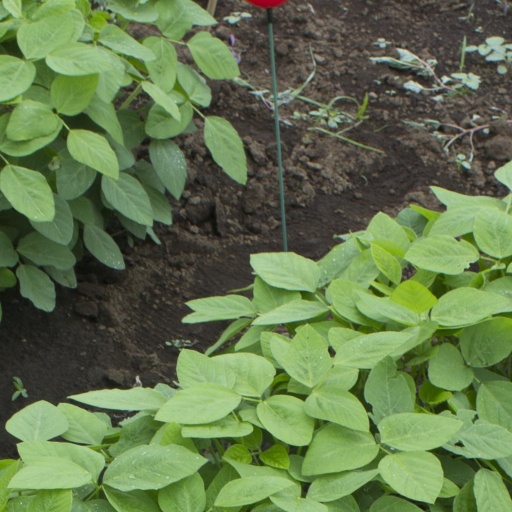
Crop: soybean